List of senators of Paris

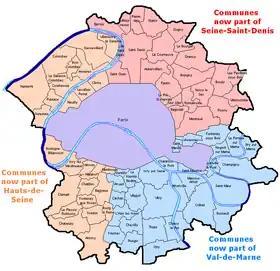
Paris (center) in the 1968 break-up of the Seine department

Following is a list of senators of Paris, people who have represented the department of Paris in the Senate of France.